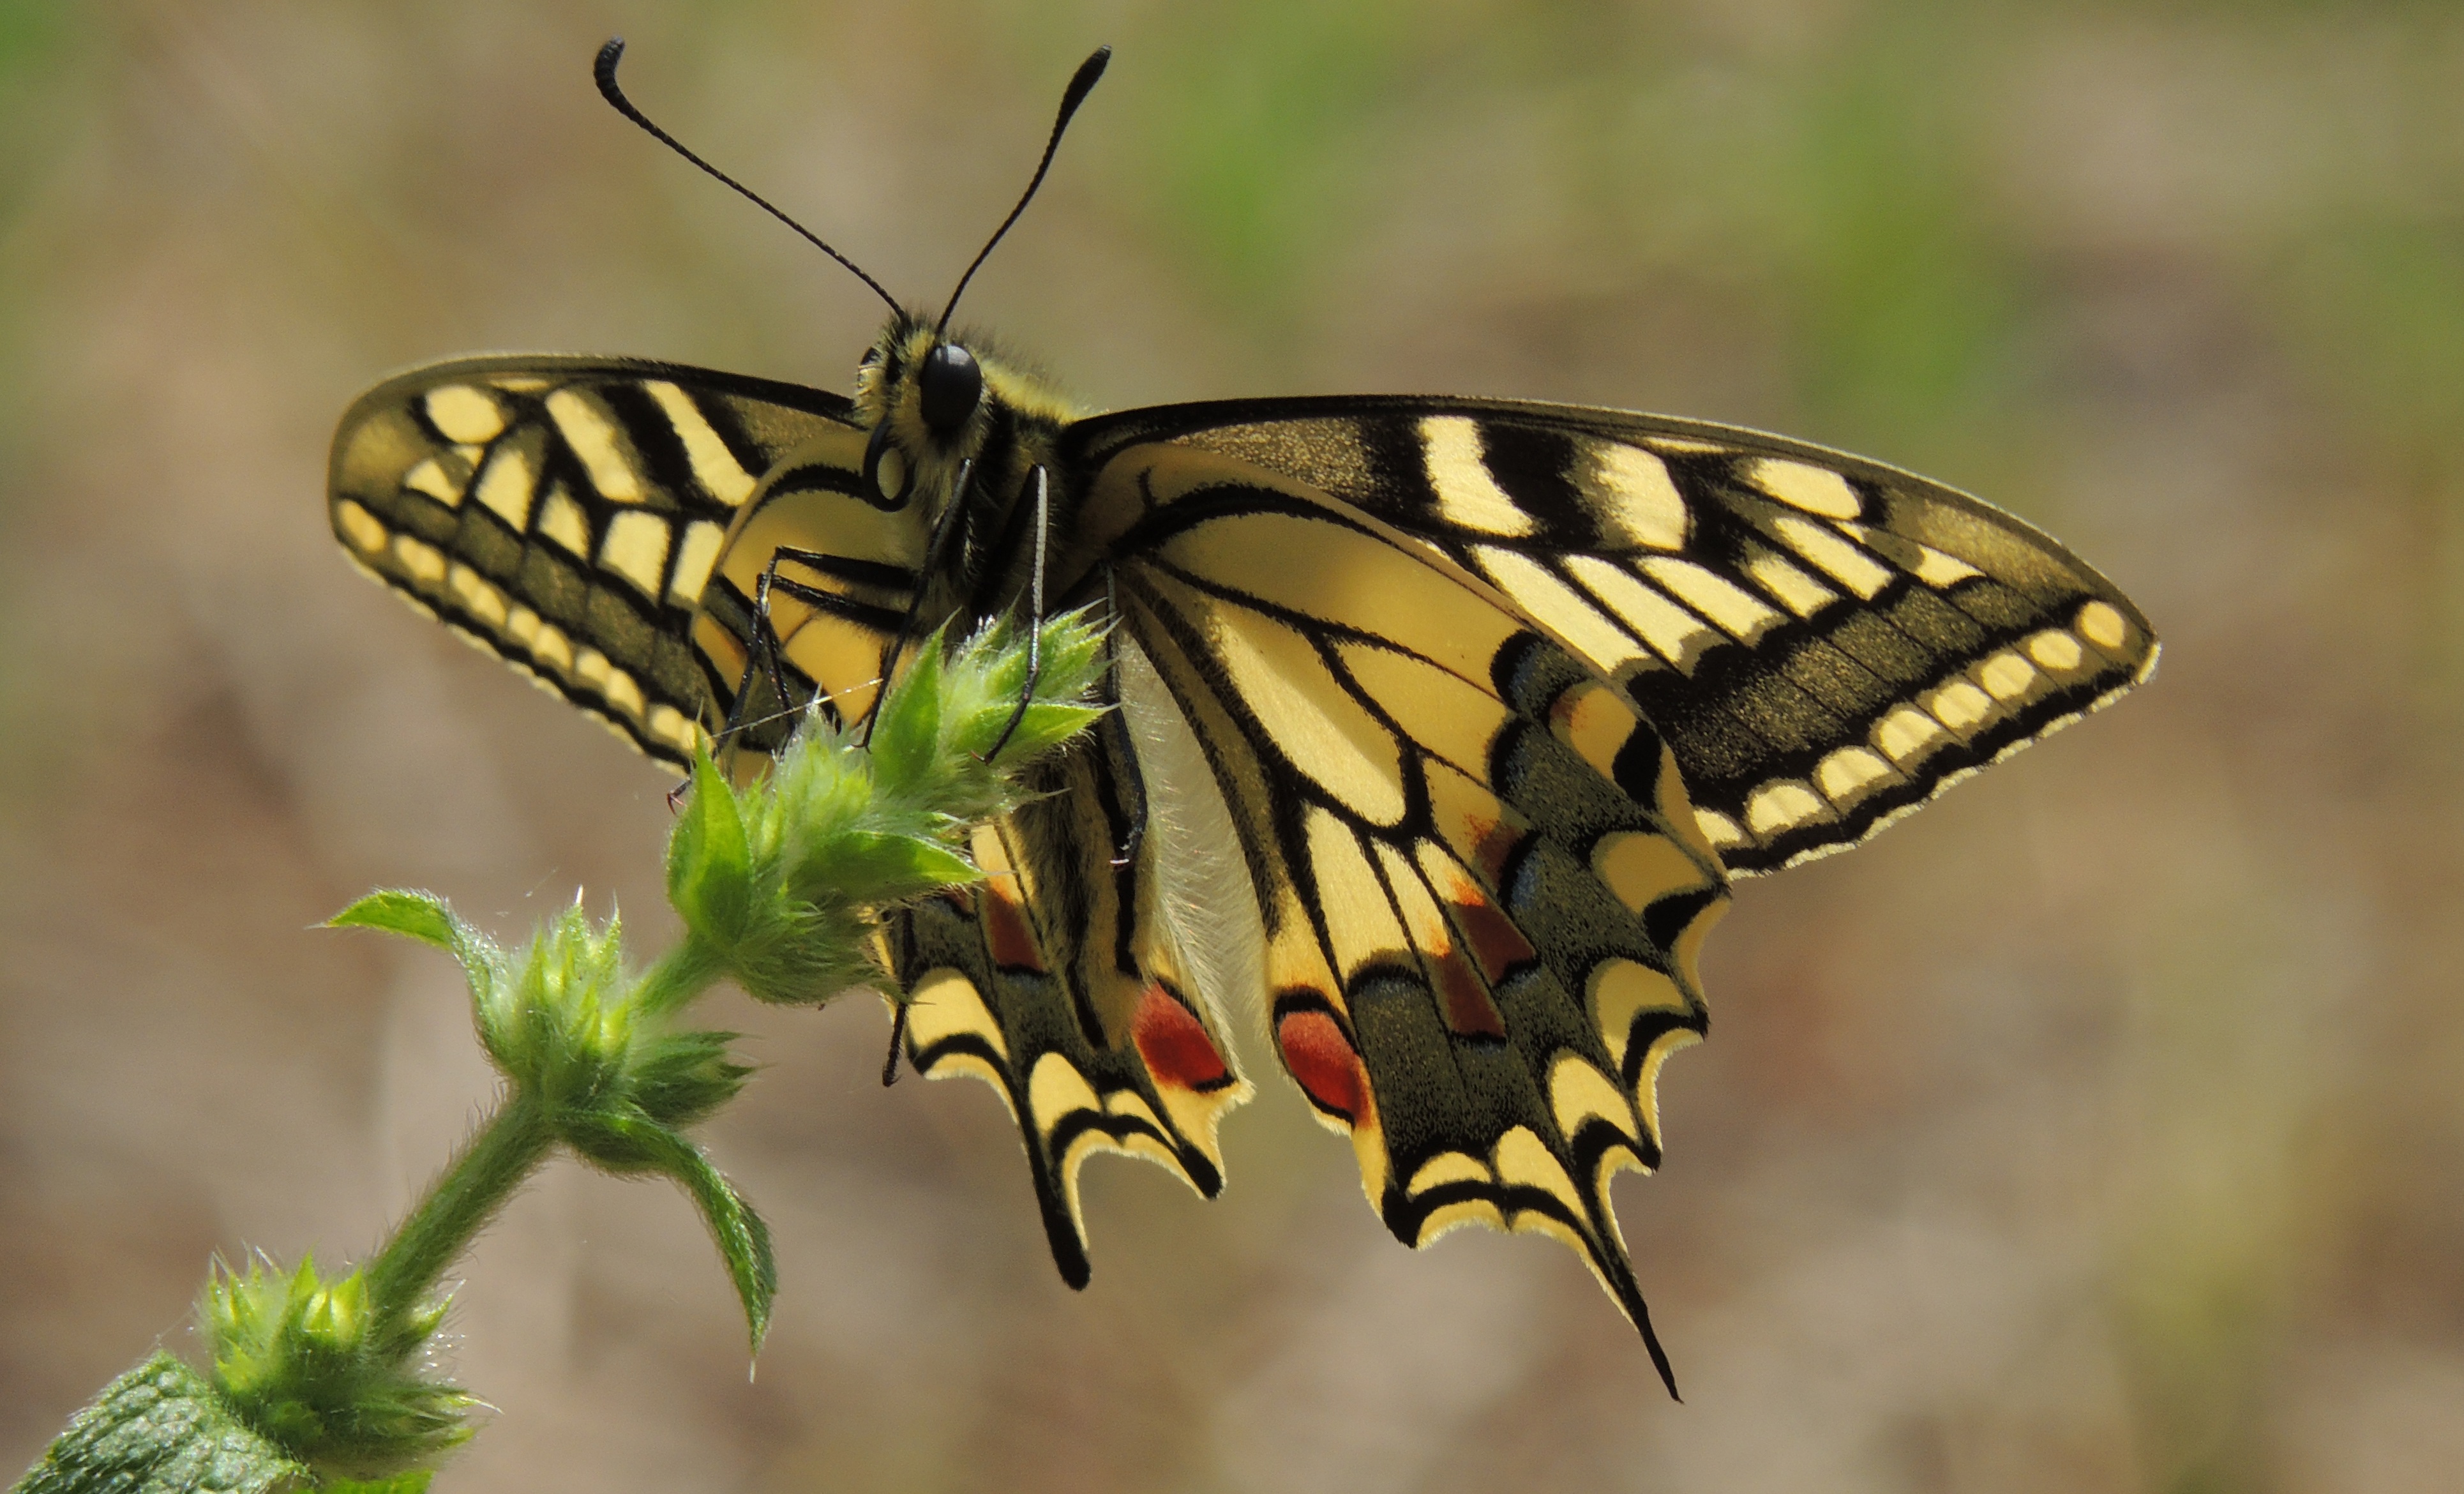
nature, wing, leaf, flower, wildlife, insect, butterfly, fauna, invertebrate, close up, monarch butterfly, nectar, ali, swallowtail, macro photography, arthropod, pollinator, moths and butterflies, lycaenid, brush footed butterfly, colias